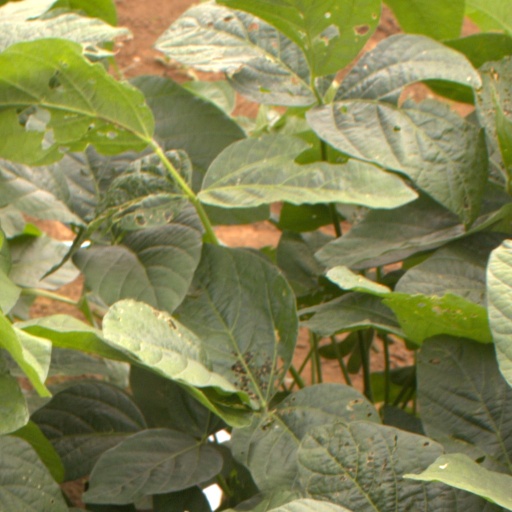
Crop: soybean